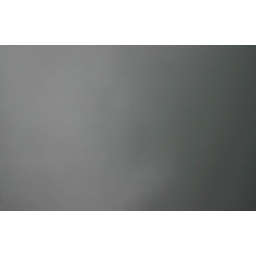
Here in luedenscheid ,Germany the sky is gray and rainy! THX this group, I kann see the blue sky because I love blue sky